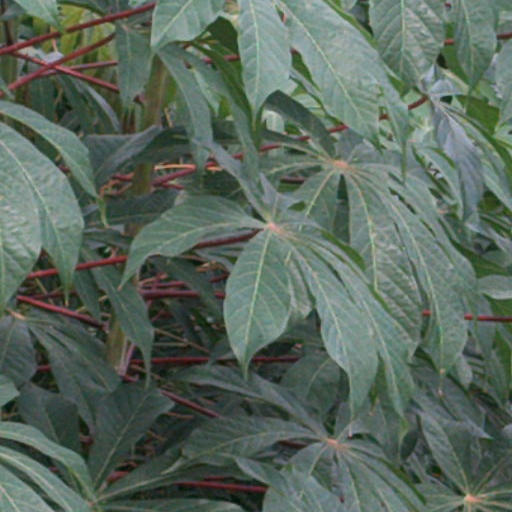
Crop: cassava